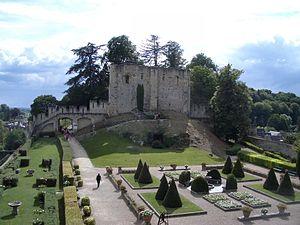
Le château de Langeais, ruine du donjon
Le château de Langeais, reconstruit par Louis XI en 1465, se dresse dans la commune du même nom dans le département d'Indre-et-Loire, en région Centre-Val de Loire, en France. Il a remplacé un premier château fort édifié à la fin du Xᵉ siècle par Foulques Nerra.